Yamazaki Ansai

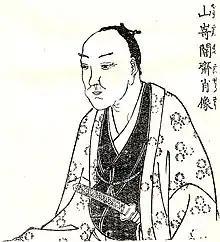

was a Japanese philosopher and scholar. He began his career as a Buddhist monk, but eventually came to follow the teachings of Neo-Confucian Zhu Xi. He combined Neo-Confucian ideas with Shinto to create Suika Shinto.